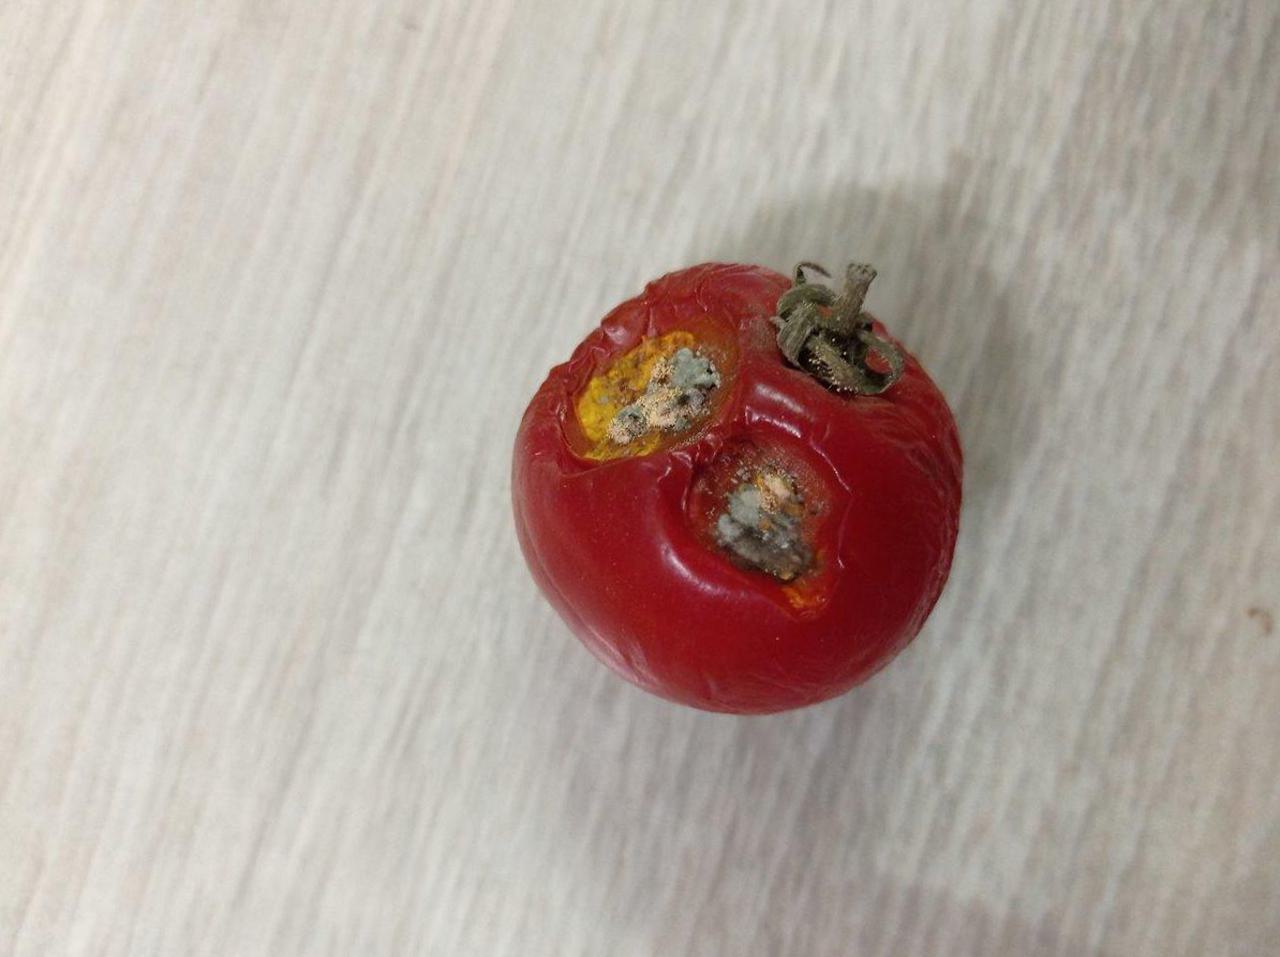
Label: Rotten